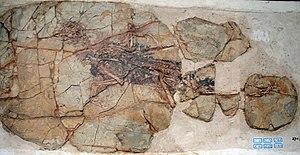
Xiaotingia est un genre éteint de dinosaures à plumes, un théropode paravien basal. Il n'est connu que par un seul squelette fossile, presque complet, provenant de la formation de Tiaojishan de la province du Liaoning en Chine. Il proviendrait d'un niveau géologique datant du début du Jurassique supérieur.